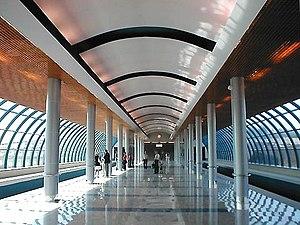
Le métro de Kazan est un des systèmes de transport en commun de la ville de Kazan en Russie. Inaugurée le 27 août 2005 pour le 1000ᵉ anniversaire de la fondation de la ville l'unique ligne comprend 11 stations sur 16,8 km. Le métro de Kazan est le septième métro de Russie, le seul mis en service au XXIe siècle.